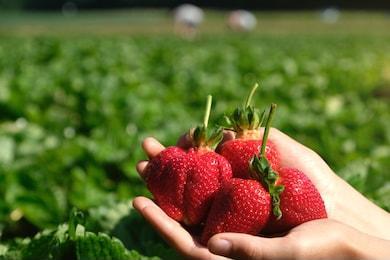
Label: Strawberry